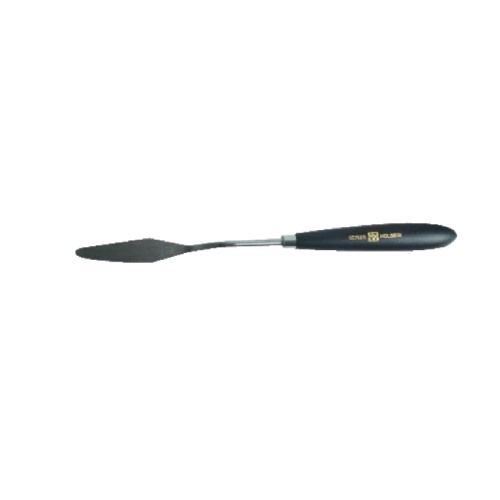
Holbein Stainless Steel Painting Knife Hard Type - MX Series No.11
High carbon special stainless steel is used. It is supple and comfortable in the hand. Stronger elasticity than usual to meet the painter's preference. 【 Size for MX series 】 Number Blade Length Blade Width 11 6.5 cm 1.6 cm 12 8.2 cm 1.5 cm 13 4.9 cm 1.6 cm 14 7.5 cm 1.9 cm 15 6.2 cm 1.8 cm
Brand: Art&Stationery
Category: Arts & Entertainment > Hobbies & Creative Arts > Arts & Crafts > Art & Crafting Tools > Color Mixing Tools > Palette Knives > Offset Palette Knives